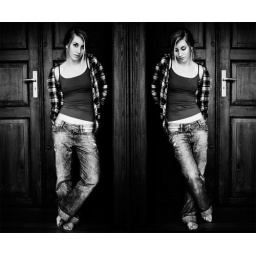
Two girls in the door